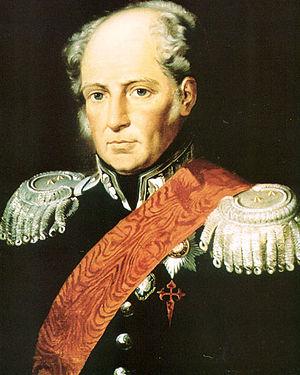
Agustín de Betancourt y Molina, francisé en Augustin Bétancourt, est un ingénieur espagnol, descendant de Jean de Béthencourt, conquérant français nommé roi des Canaries par Henri III le Souffrant, roi de Castille.